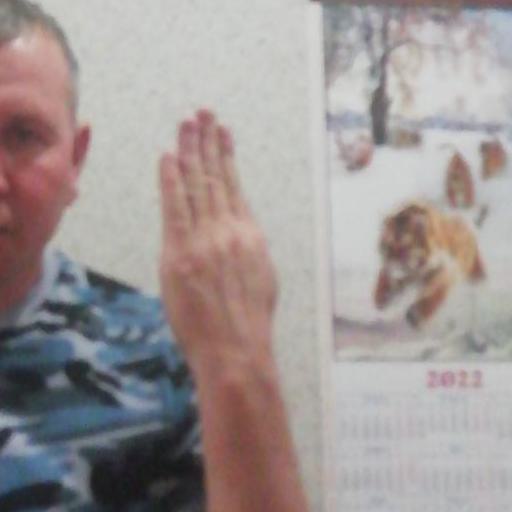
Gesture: stop_inverted